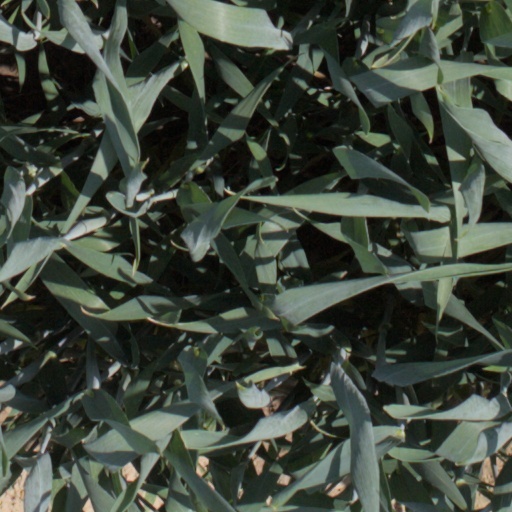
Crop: wheat